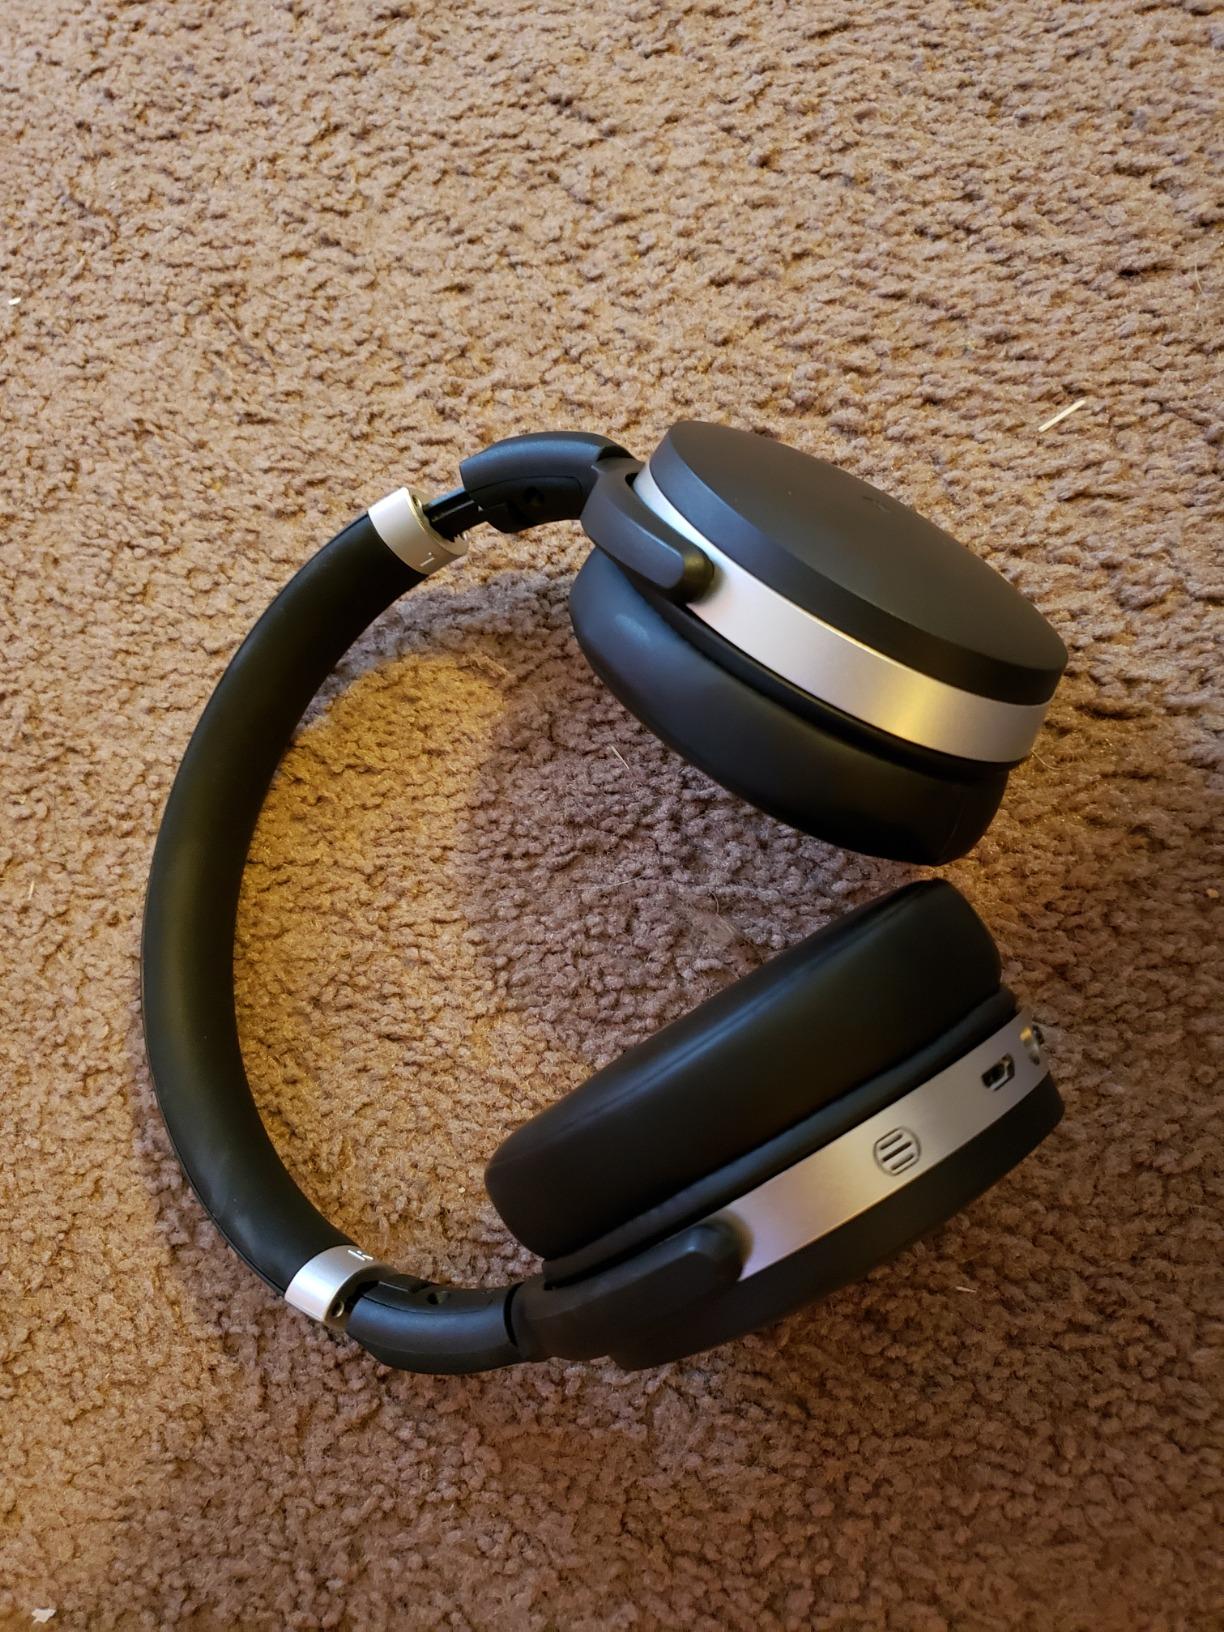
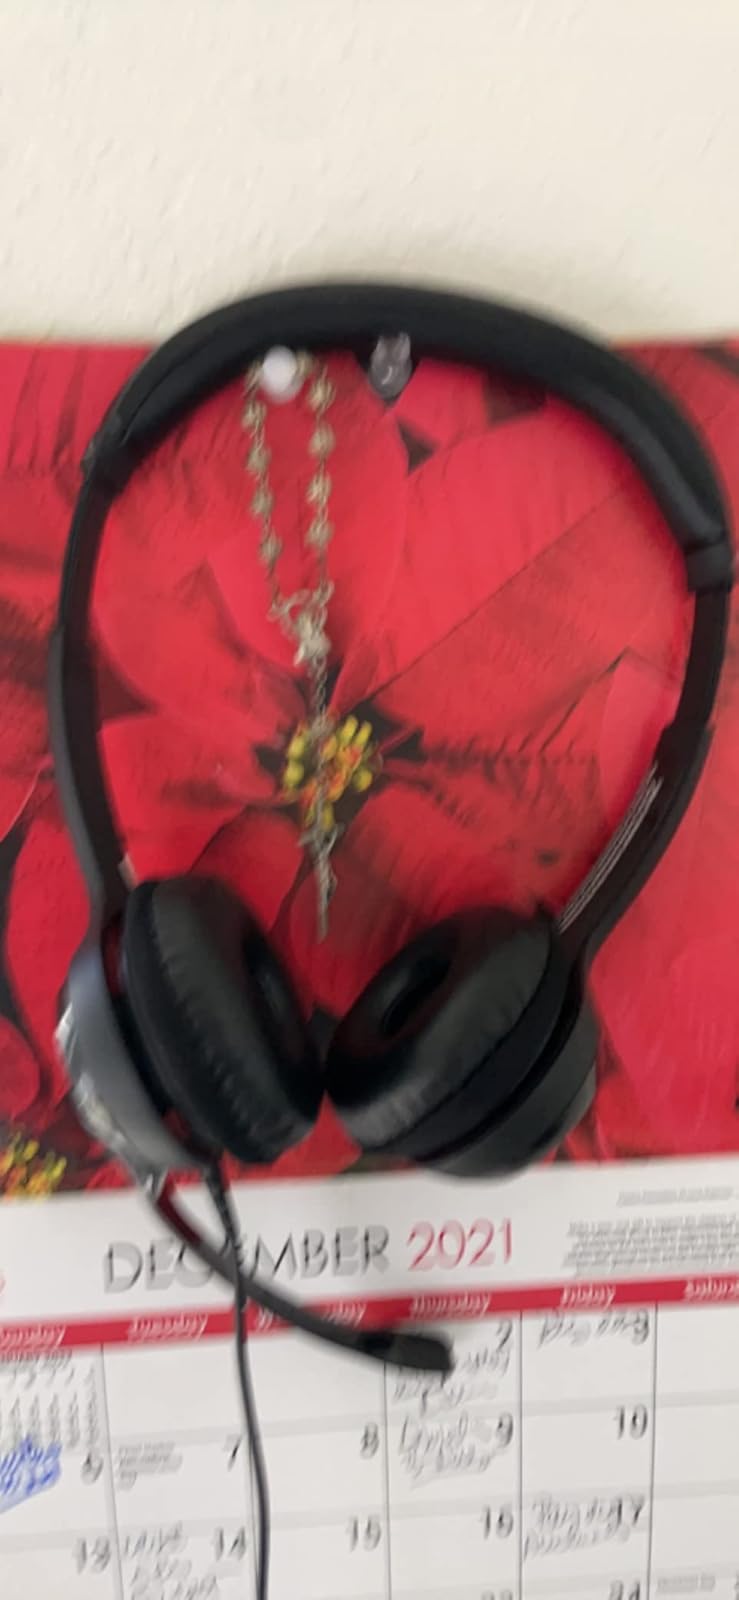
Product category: headphones
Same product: no